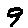
Label: 9